Screaming Tunnel

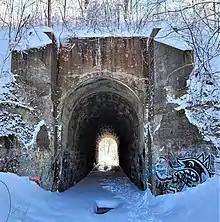
Screaming Tunnel-Southern Entrance

The Screaming Tunnel is a small limestone tunnel, running underneath what once was a Grand Trunk Railway line (now the Canadian National Railway). It was located in the northwest corner of Niagara Falls, Ontario, Canada. The actual location of the attraction is just off War. It was originally built for a North to South line for the Grand Trunk Railway. But the plans were changed. Some say the reason was lack of funding, but the actual reason is unknown. The tunnel was abandoned and used as drainage tunnel so the water could be removed from the farmlands nearby. This water would go underneath the Grand Trunk Railway and down to the valley below. Throughout the 20th century, farmers used this tunnel to transport goods and animals safely underneath the busy railroad above.